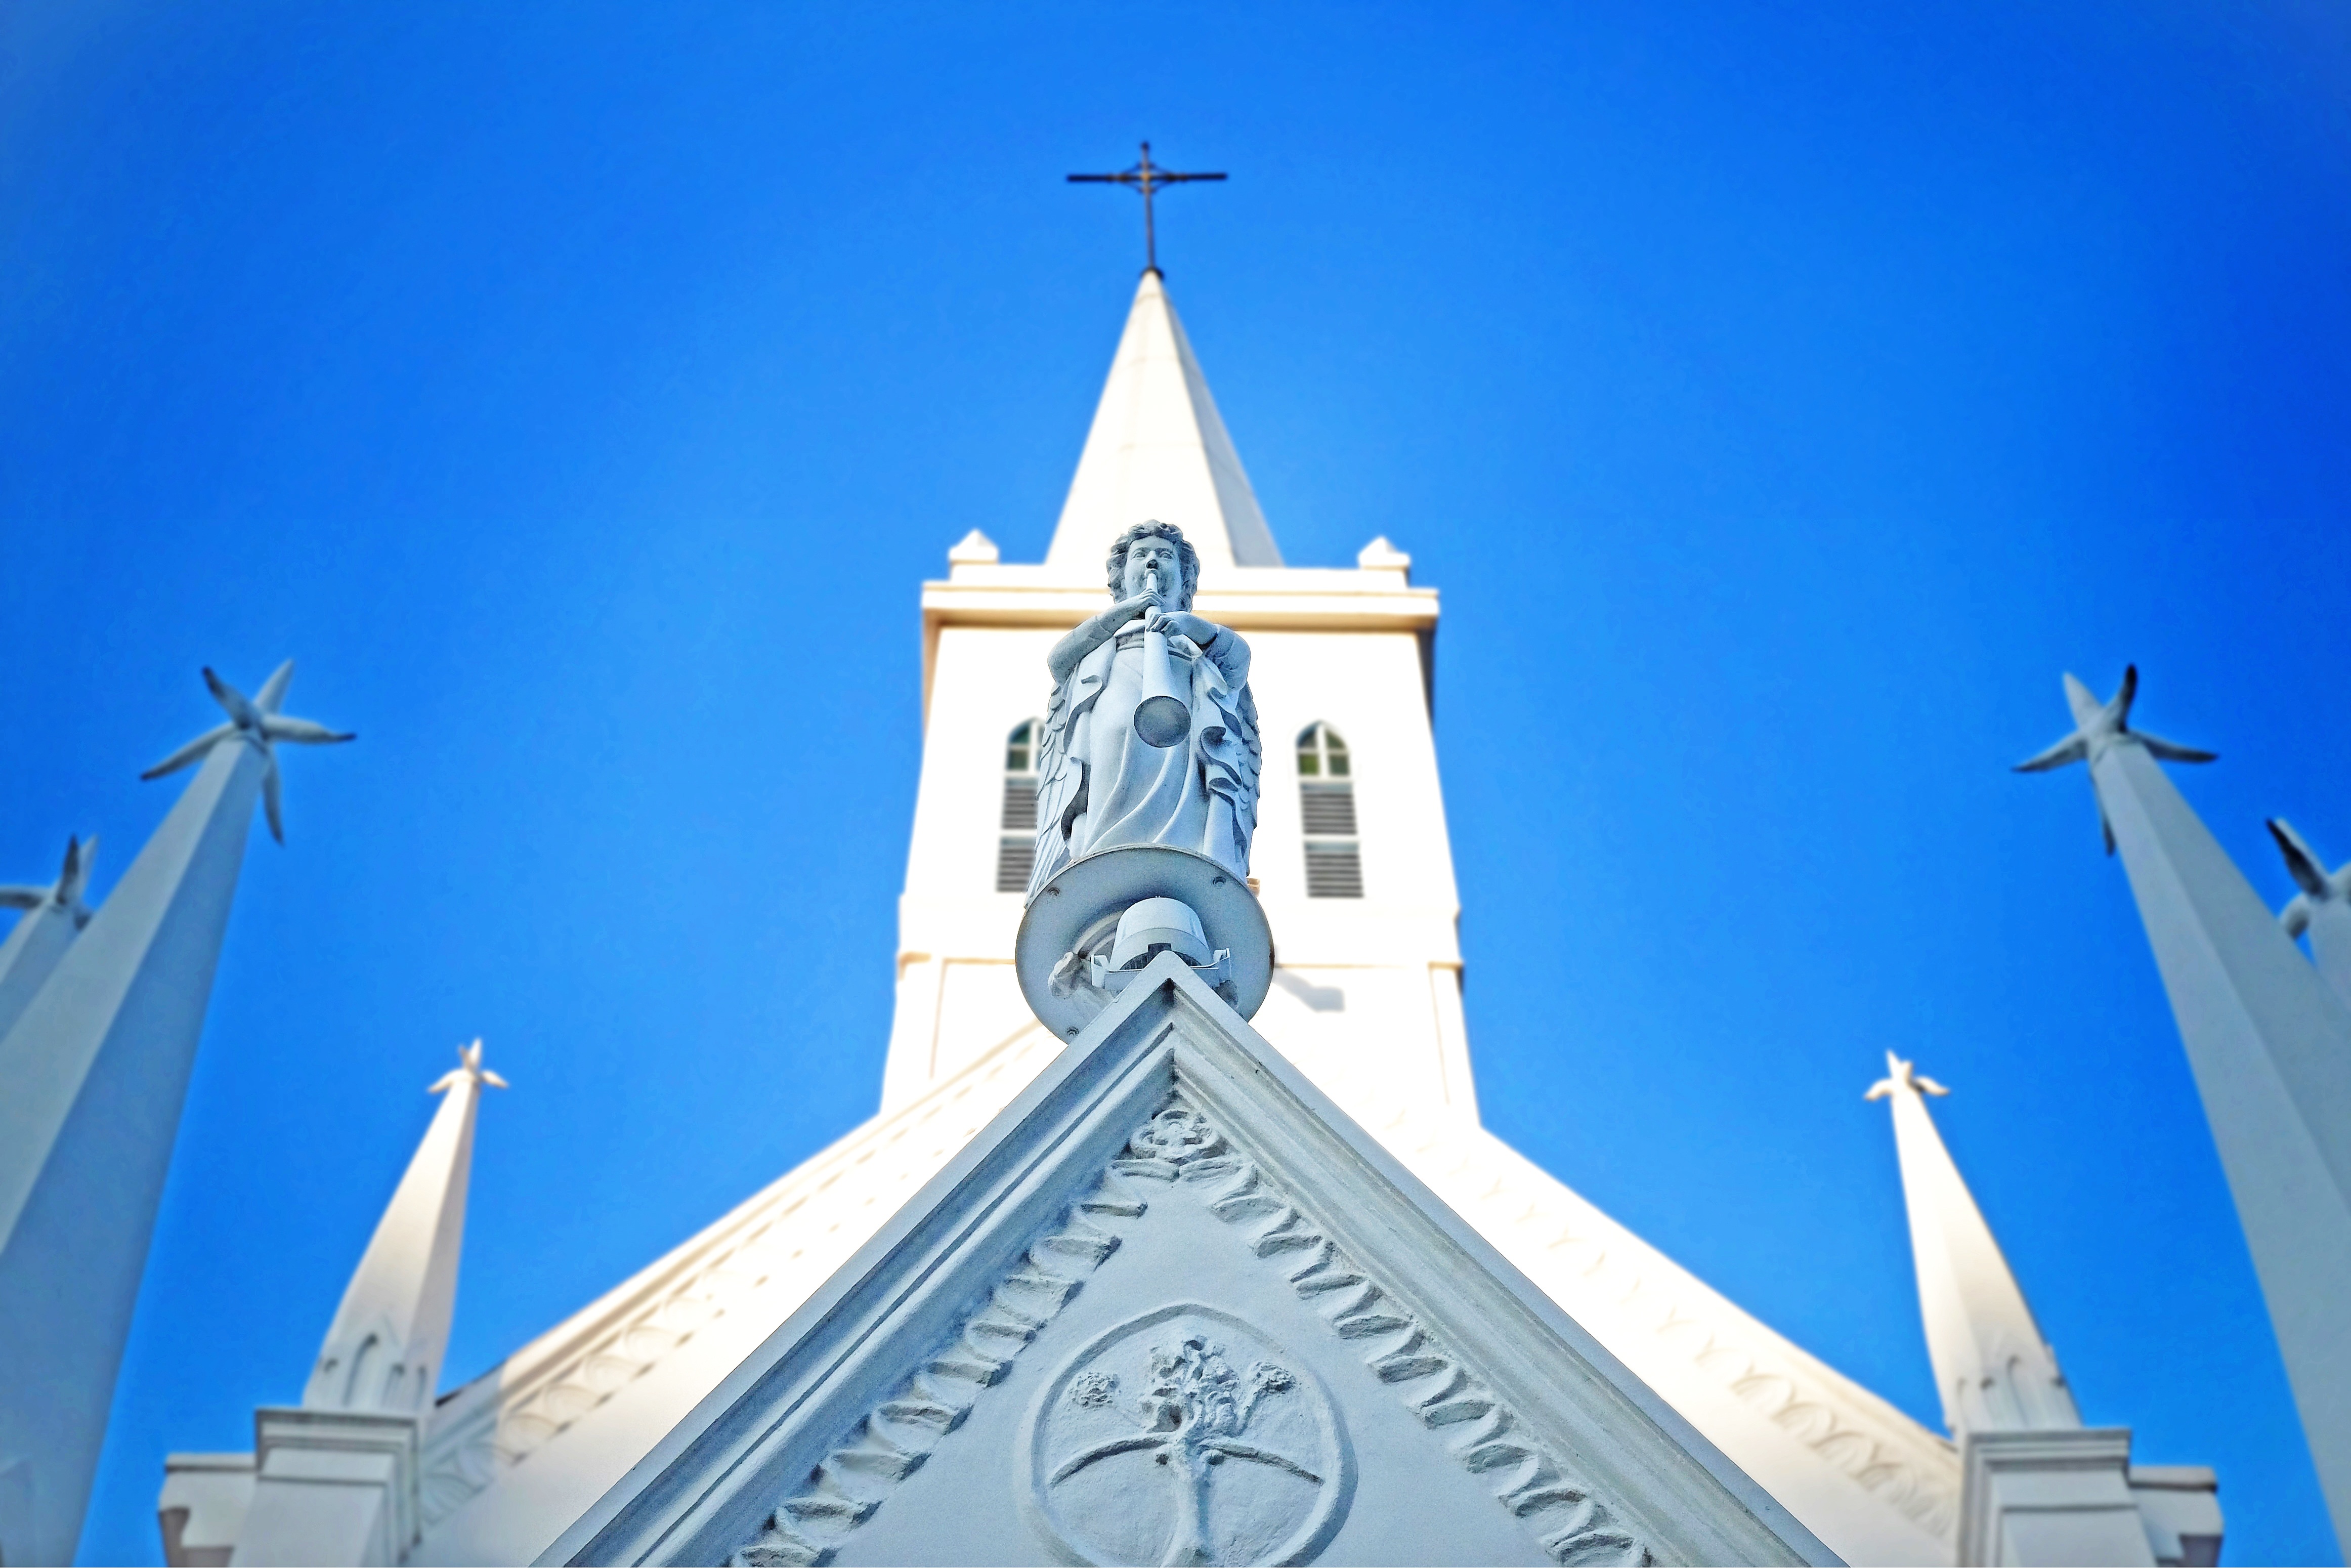
building, tower, landmark, church, cathedral, place of worship, spire, steeple